Henri Lafont

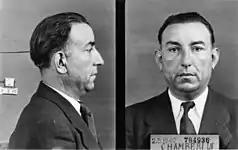

He settled in Saint-Jean-de-Maurienne, where he found work. After a theft of 2000 francs from the store where he worked, he was sent to a prison camp in Cayenne. He changed his name to Norman, then Lafont.